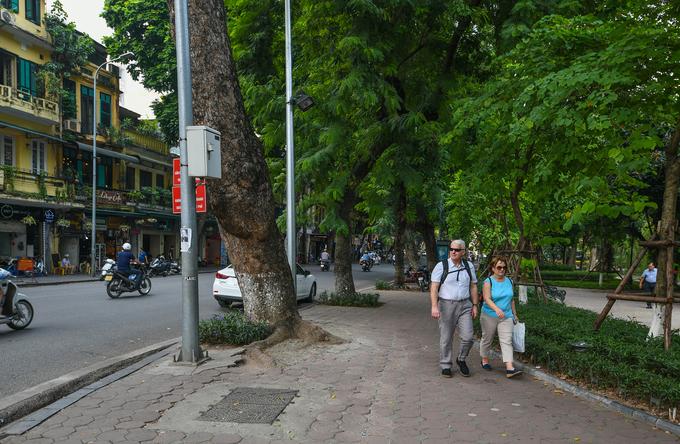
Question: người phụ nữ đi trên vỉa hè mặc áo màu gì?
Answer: mặc áo màu xanh da trời